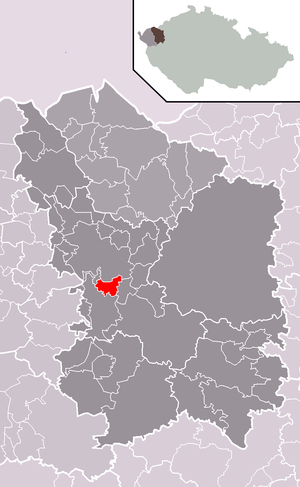
Kolová est une commune du district et de la région de Karlovy Vary, en République tchèque. Sa population s'élevait à 731 habitants en 2018.